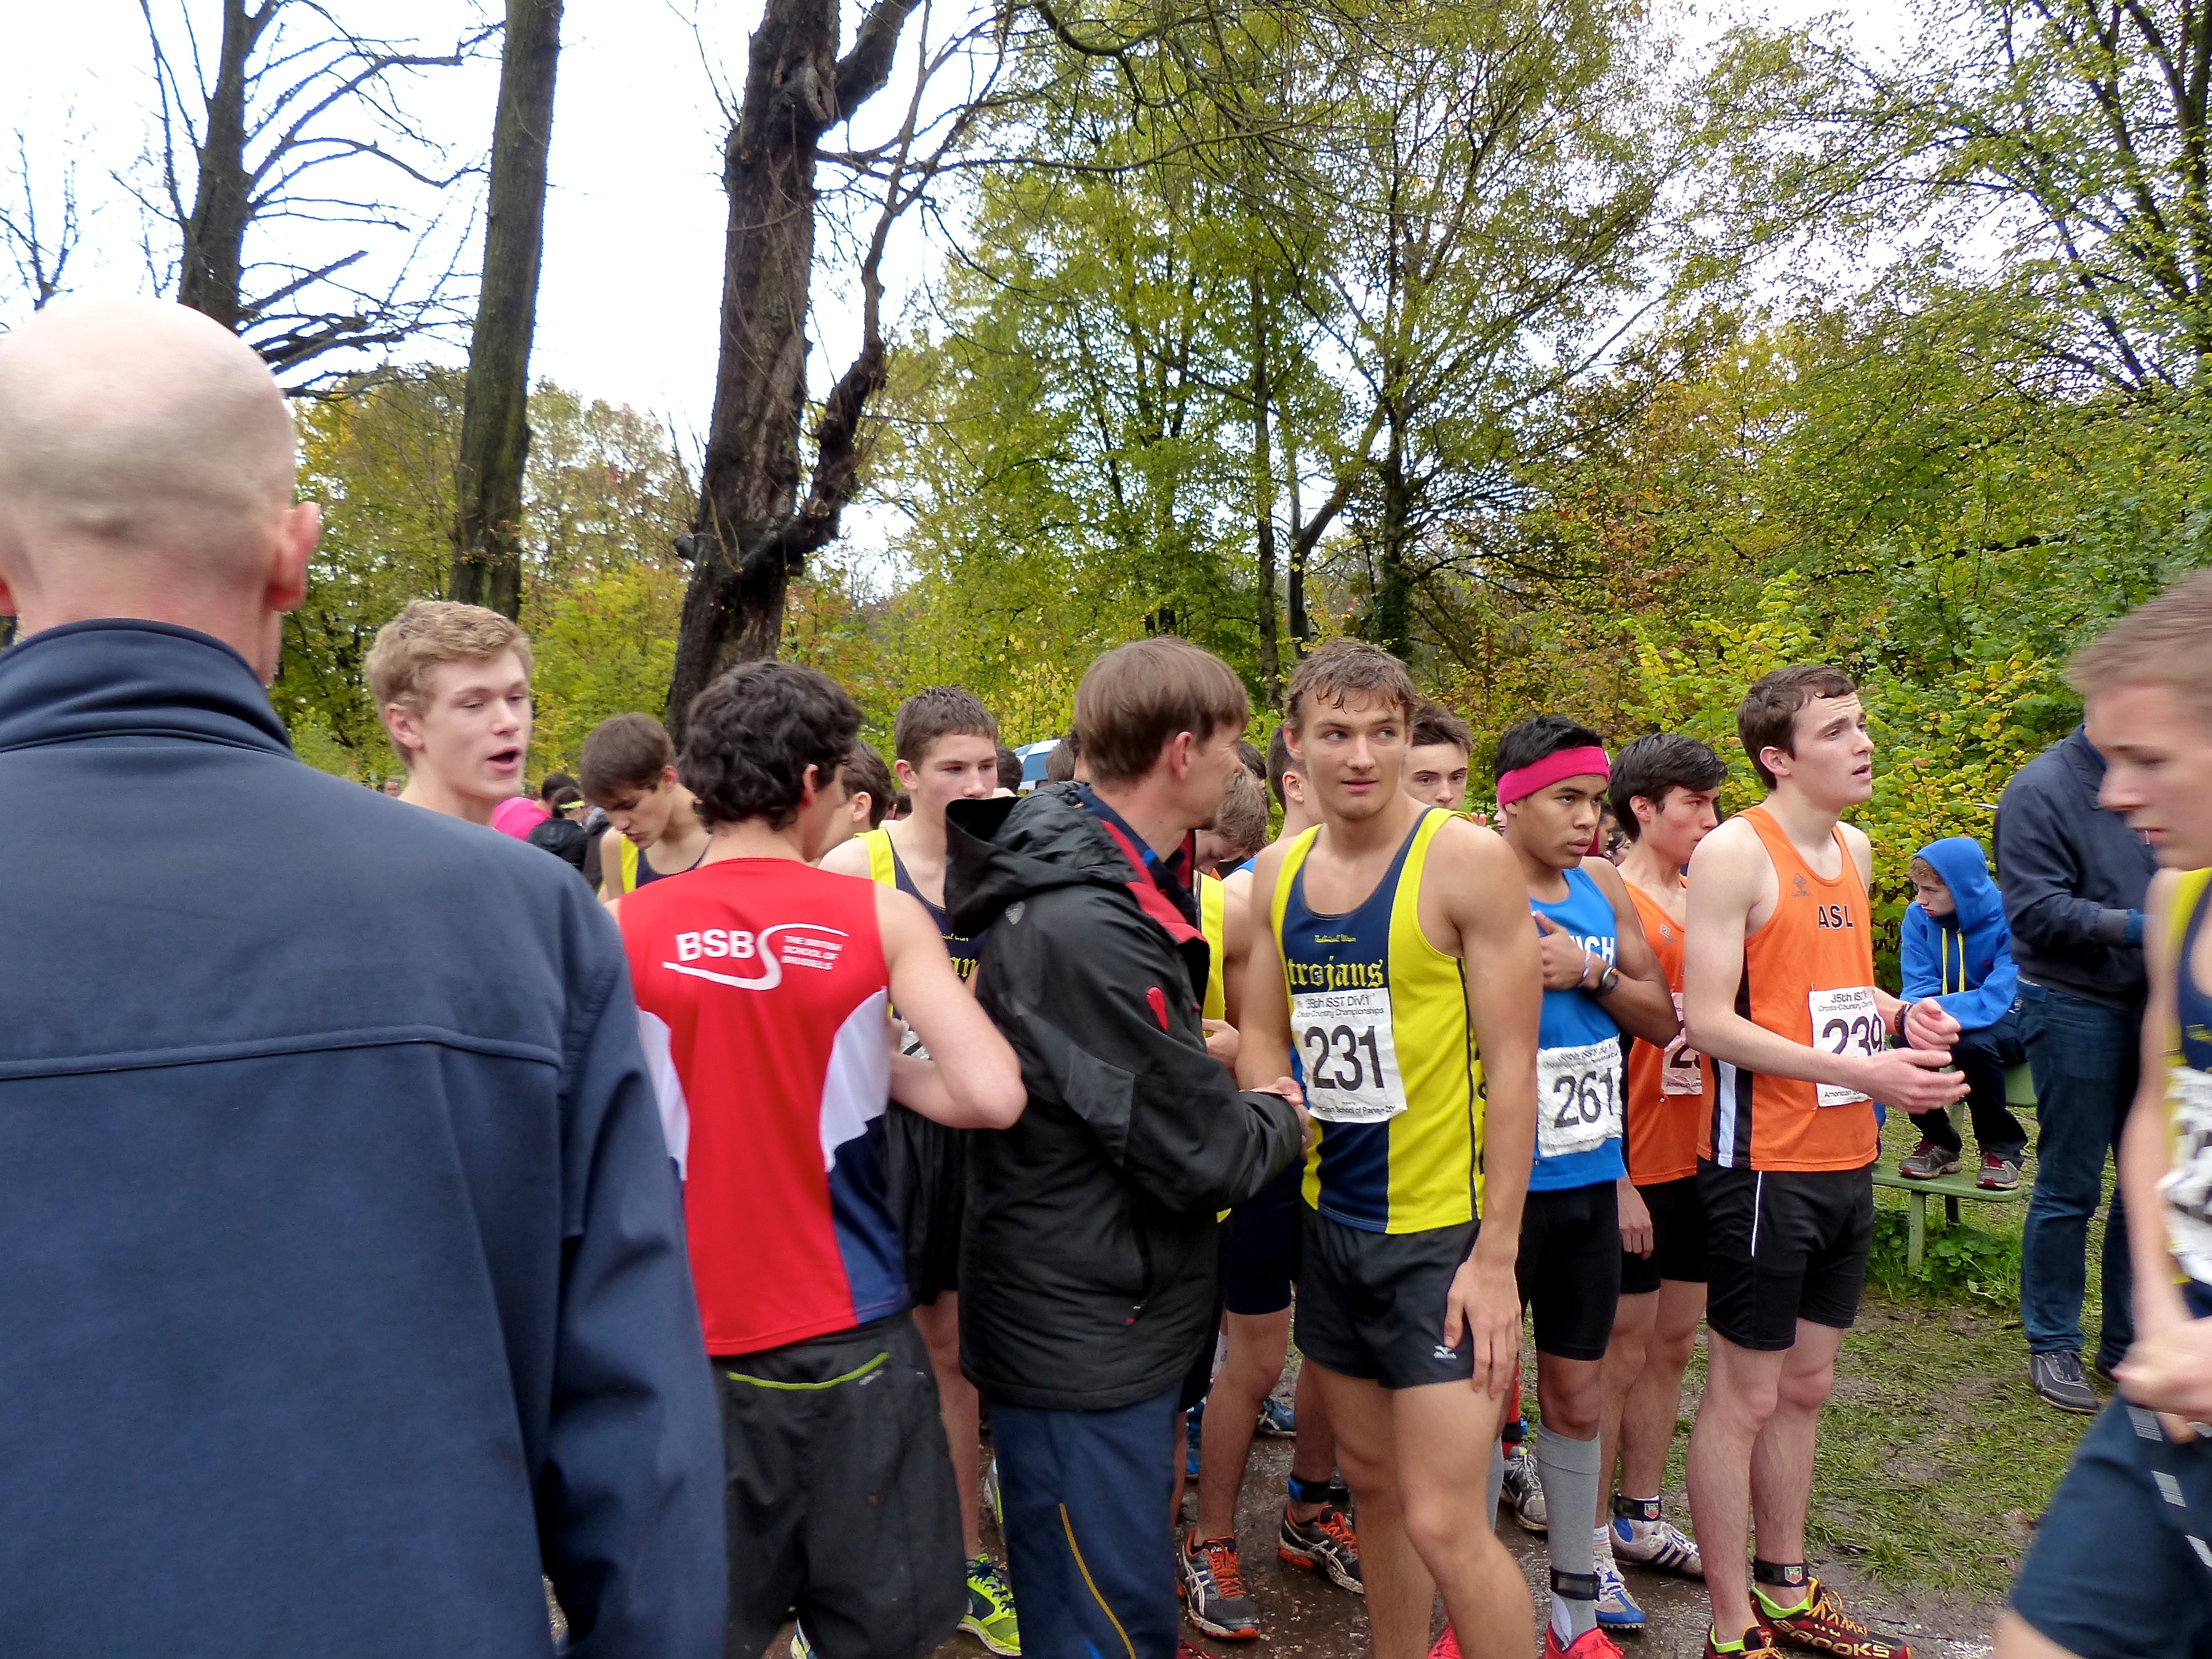
person, running, run, paris, country, recreation, france, high, cross, race, international, girls, marathon, sports, boys, school, runners, championship, endurance, junior, highschool, varsity, athletics, isst, tournament, xc, schools, parcdestcloud, physical exercise, outdoor recreation, human action, individual sports, endurance sports, duathlon, track and field athletics, long distance running, cross country running, half marathon